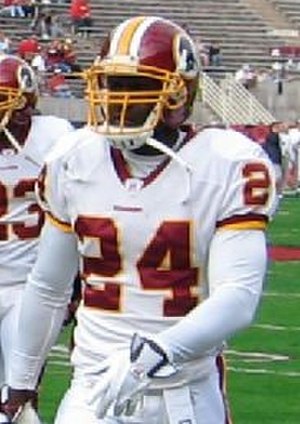
Shawn Springs
Shawn Springs
Shawn Springs er en tidligere amerikansk footballspiller, der spillede i NFL som cornerback for New England Patriots, Seattle Seahawks og Washington Redskins.